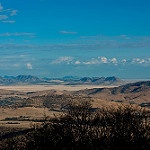
Scene: Outdoor